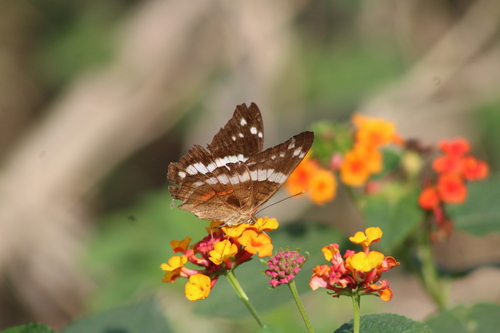
Scientific name: Anartia fatima
Common name: Banded peacock
Family: Nymphalidae
Order: Lepidoptera
Pollinator type: Primary pollinator
Habitat: Open areas and gardens
Geographic range: South America
Conservation status: Least Concern